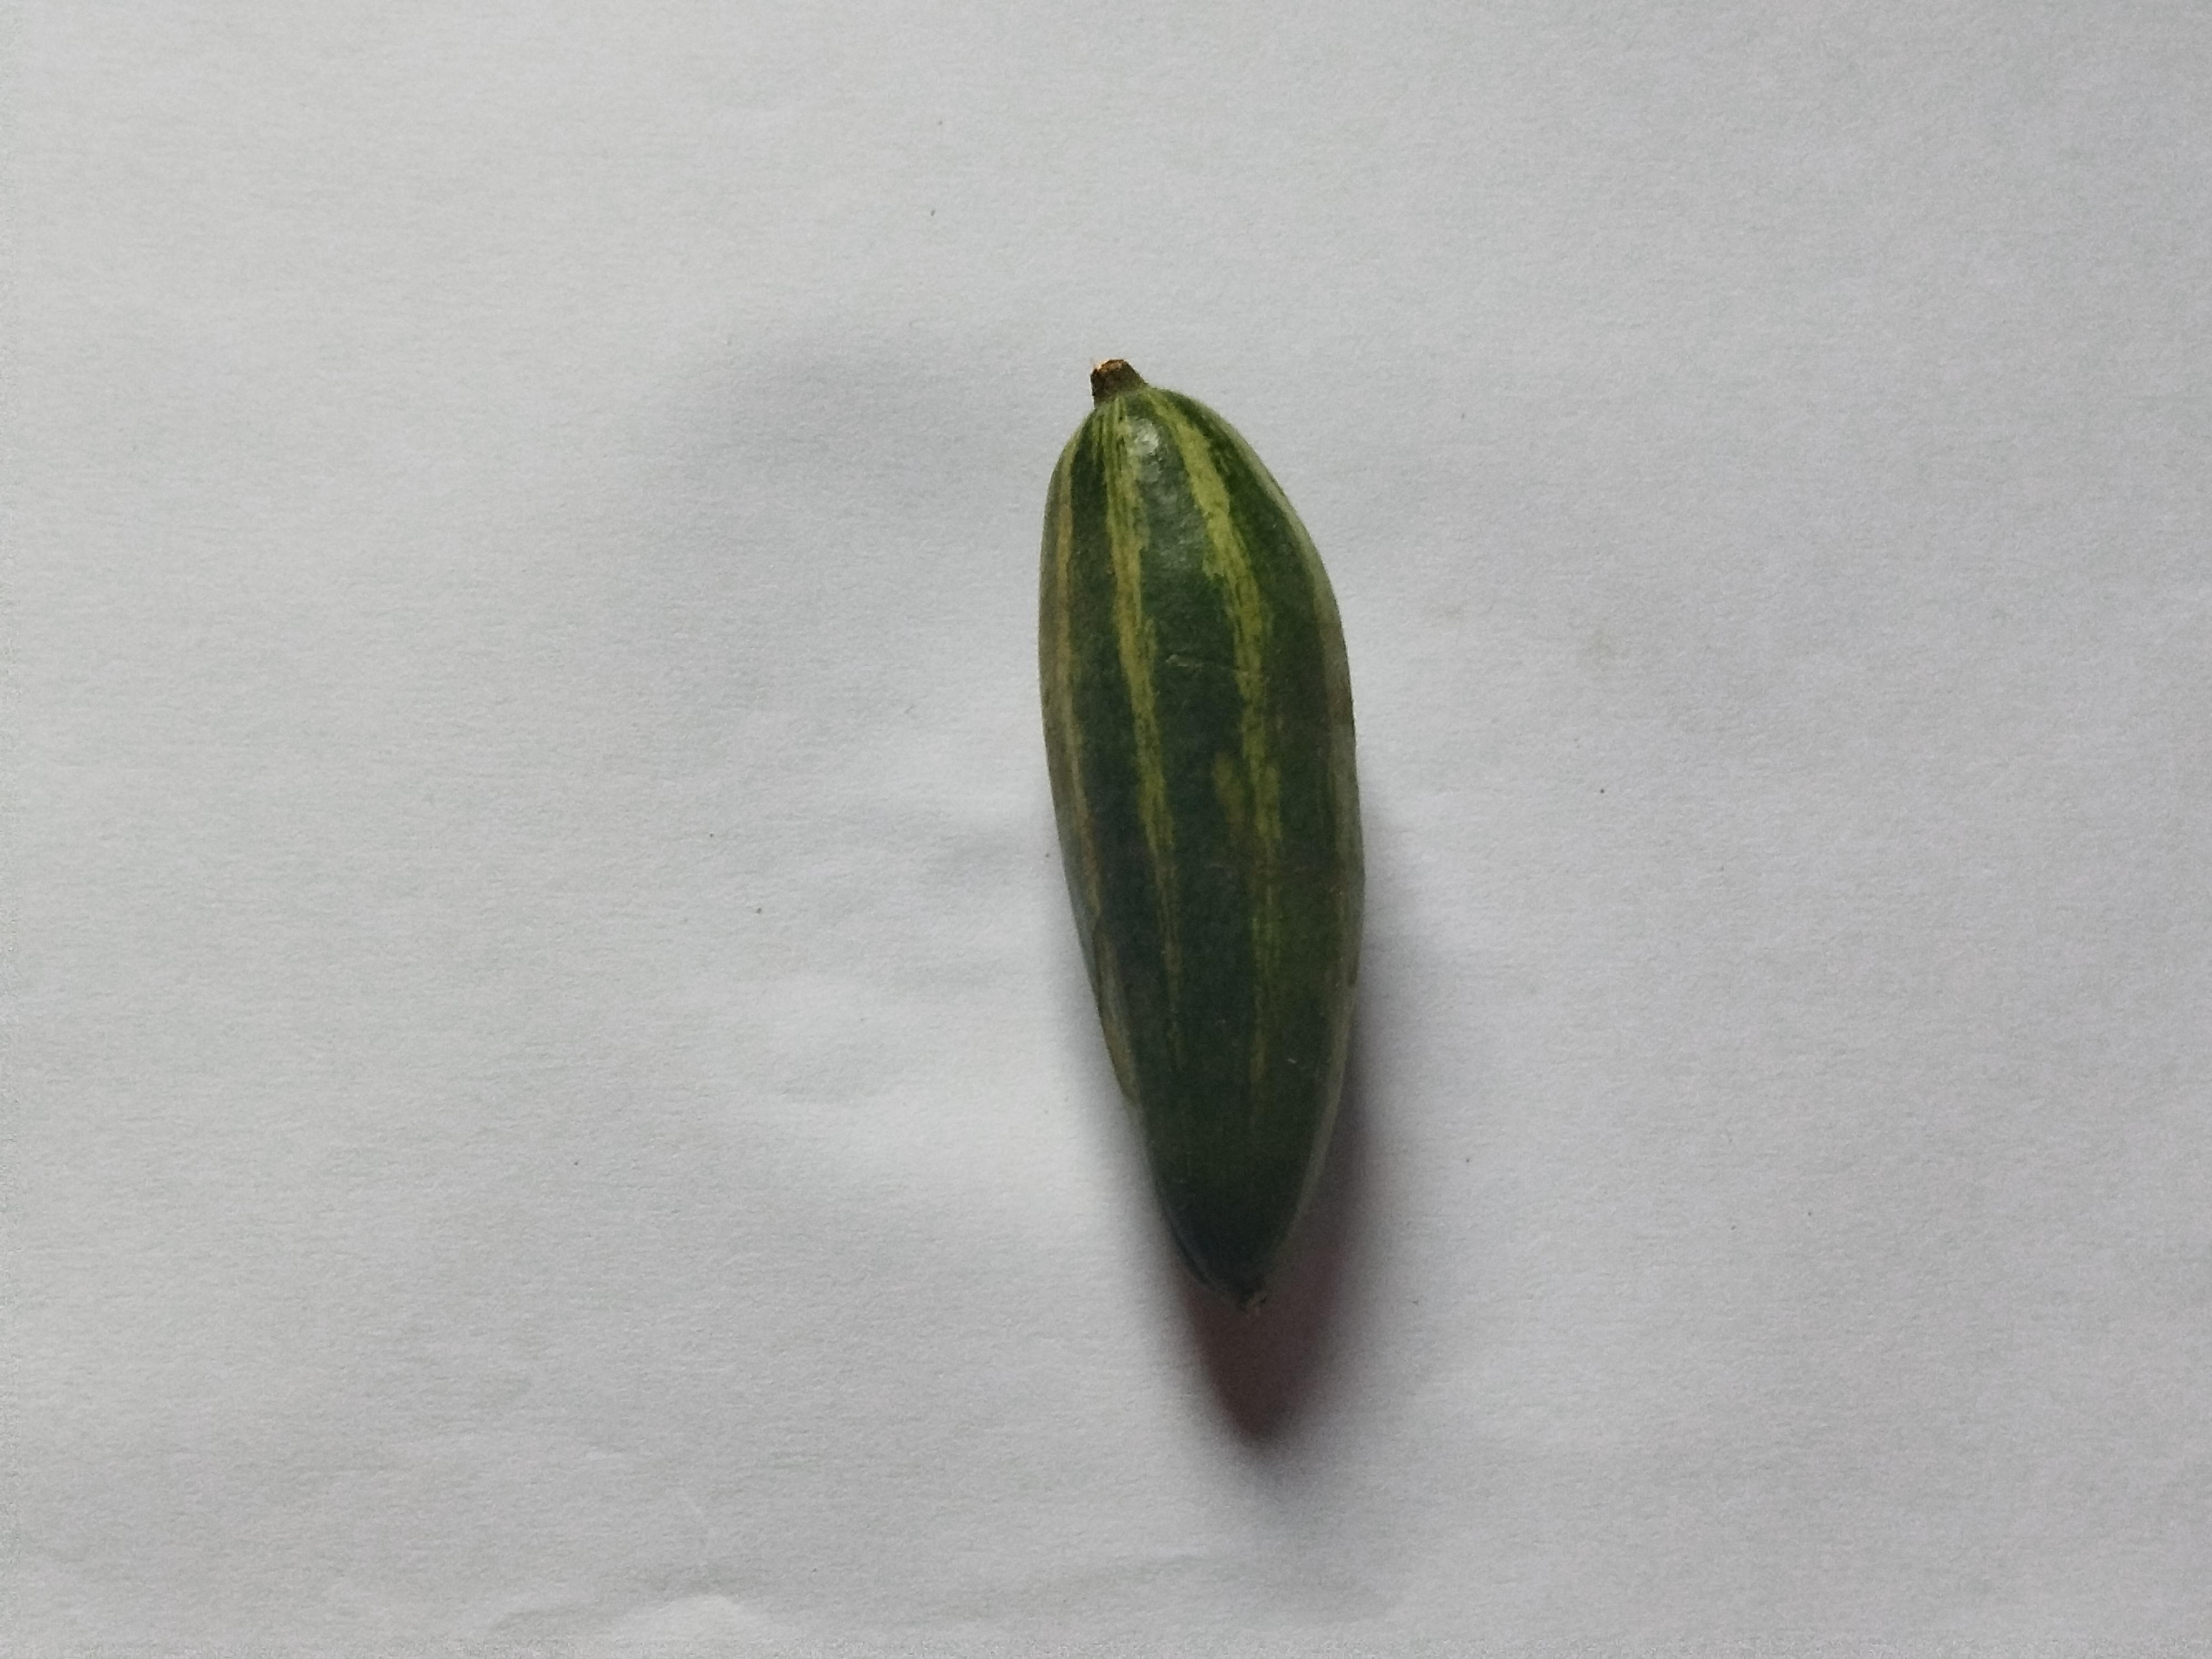
Label: Pointed gourd